Omar Juma Al-Salfa

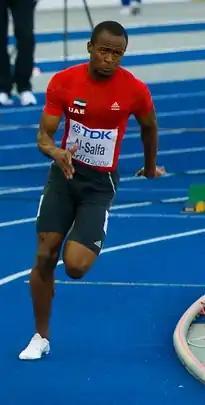
Al-Salfai an Berlin (2009 year)

Omar Jouma Bilal Al-Salfa, , (born 15 October 1989) is a track and field athlete from the United Arab Emirates who competes in sprinting events. He was a gold medallist at the 2009 Asian Athletics Championships and represented his country at the 2008 Beijing Olympics.